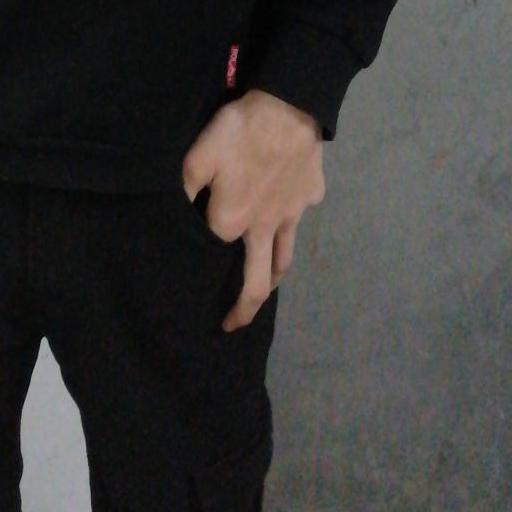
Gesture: no_gesture